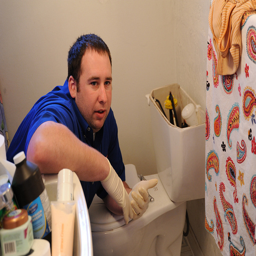
A man fixing the inside of a toilet
a person wearing gloves kneeled down in front of a toilet
A man resting his elbow on a toilet stool
A Caucasian plumber works on a toilet in a bathroom.
A man wearing surgical gloves with his arms on a toilet that is missing the top.